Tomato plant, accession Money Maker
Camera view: horizontal (90 deg, fisheye); turntable rotation: 210 degrees
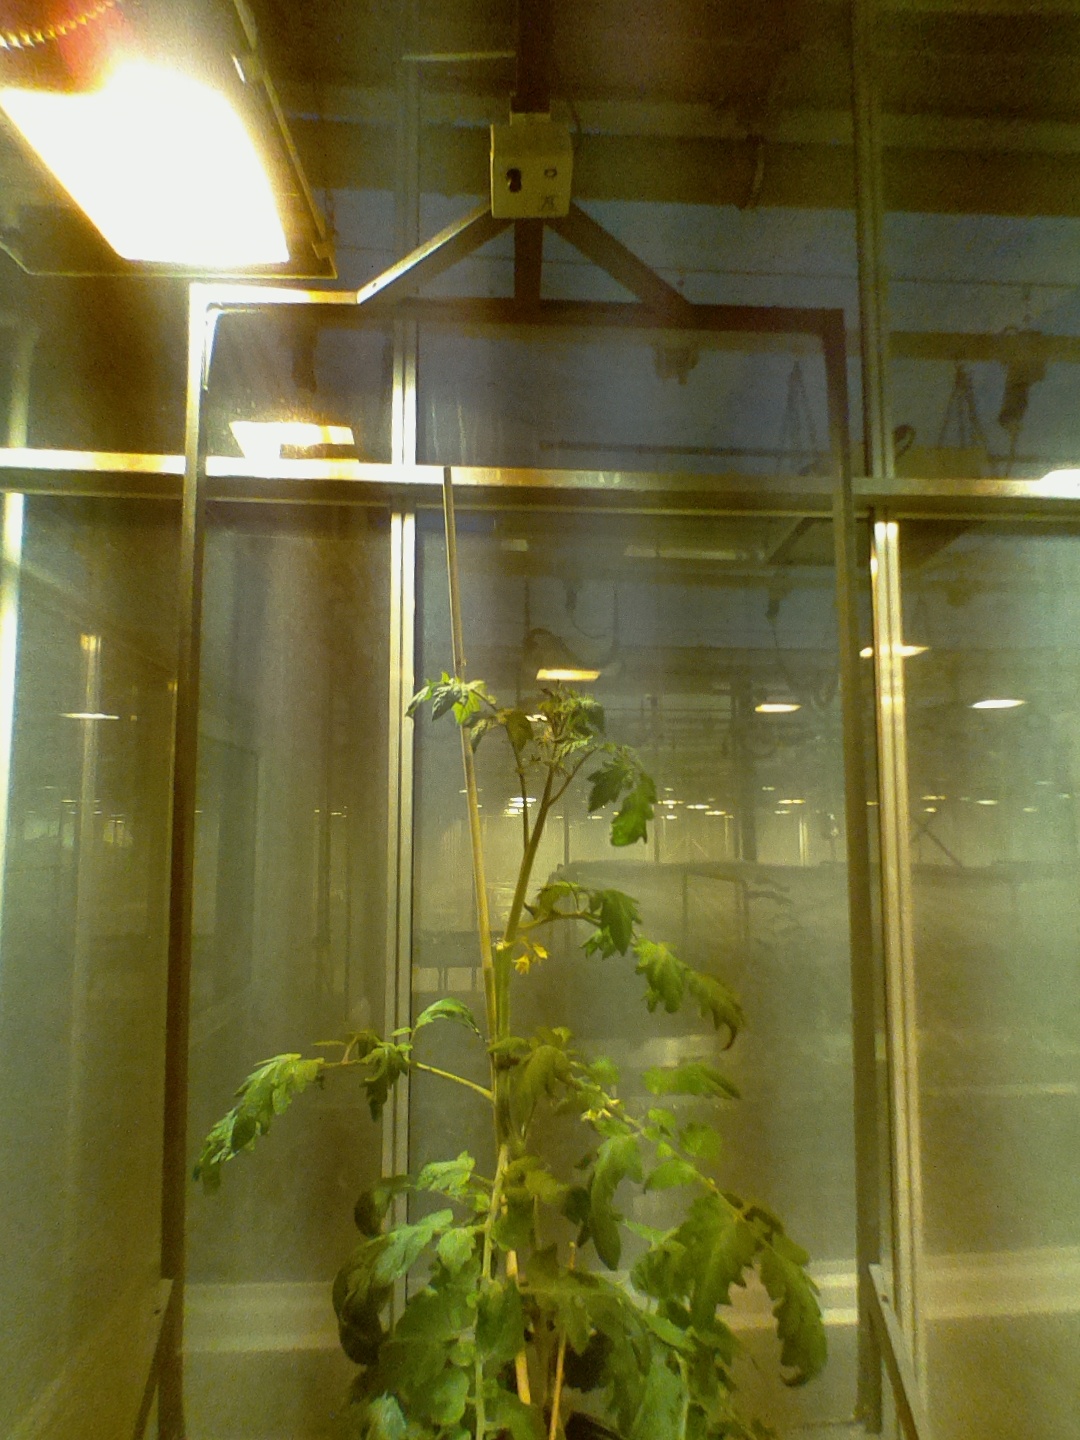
BBCH growth stage 69: End of flowering, 90%-100% of flowers open, more petals falling